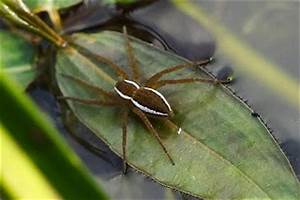
Label: ragno